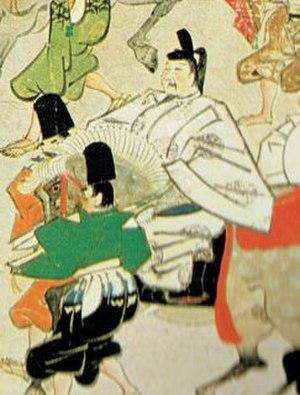
Cette page dresse une liste de personnalités nées au cours de l'année 974 :
Fujiwara no Korechika, 974 – 14 février 1010, deuxième fils de Michitaka, est un kugyō de l'époque de Heian. Sa mère est Takashina no Takako, aussi connue sous le nom Kō-no-Naishi. Sa sœur Teishi est mariée à l'empereur Ichijō et Korechika aspire à être le régent sesshō de son jeune beau-frère à la mort du père de celui-ci. Les ambitions, finalement vaines, de Korechika se heurtent à son puissant oncle Fujiwara no Michinaga et la lutte pour le pouvoir qui en résulte dure jusqu'à la mort inattendue de l'impératrice Teishi. Cette situation laisse l'impératrice Shōshi, fille de Michinaga, seule impératrice d'Ichijō, ce qui solidifie le pouvoir de Michinaga.